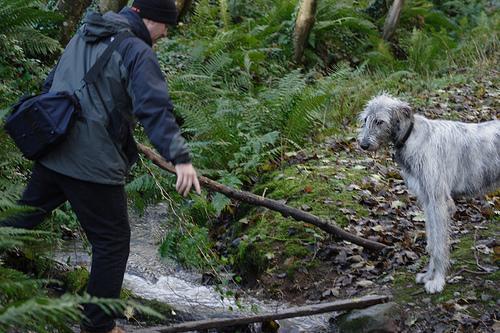
Irish_wolfhound